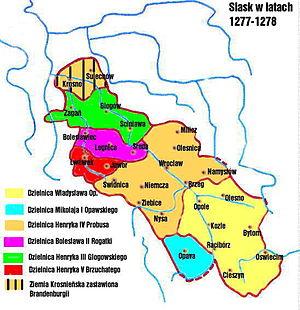
Le duché de Silésie, est un ancien duché médiéval, situé dans la région historique de Silésie, en Pologne. Wrocław en est la capitale. Le duché est levé avec le démembrement territorial du Royaume de Pologne après le décès du duc Bolesław III Bouche-Torse en 1138. À partir de l'année 1249, il se divisa en une pluralité de petites principautés. En 1327, le duché de Wrocław ainsi que la plupart des autres duchés gouvernés par la dynastie Piast de Silésie sont intégrés au Royaume de Bohême. L'acquisition est finalisée en 1335, lorsque le roi polonais Kazimierz III, par le traité de Trenčín, renonce à ses droits sur la Silésie en faveur du roi Jan Ier de Bohême.